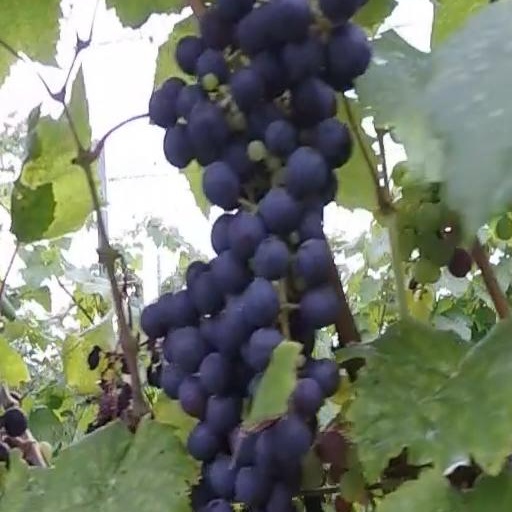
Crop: grape